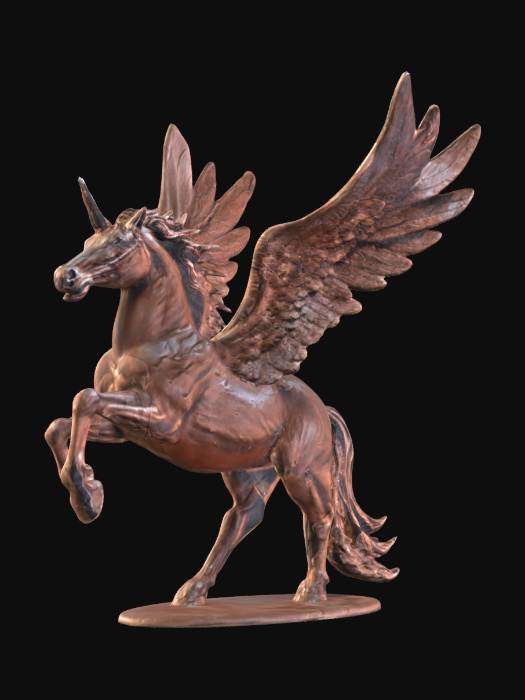
미적 점수 (1~10점): 1